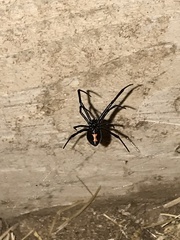
Species: Lactrodectus_hesperus